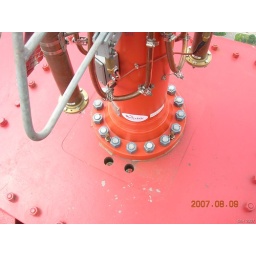
Bolts in base plate